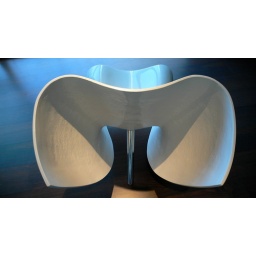
marc newson - felt chair in white for cappellini